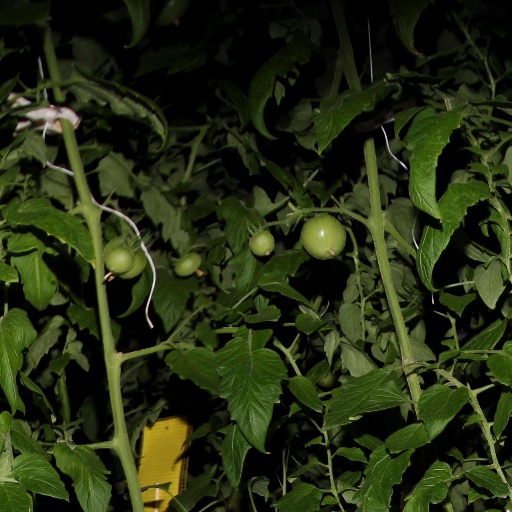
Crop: tomato